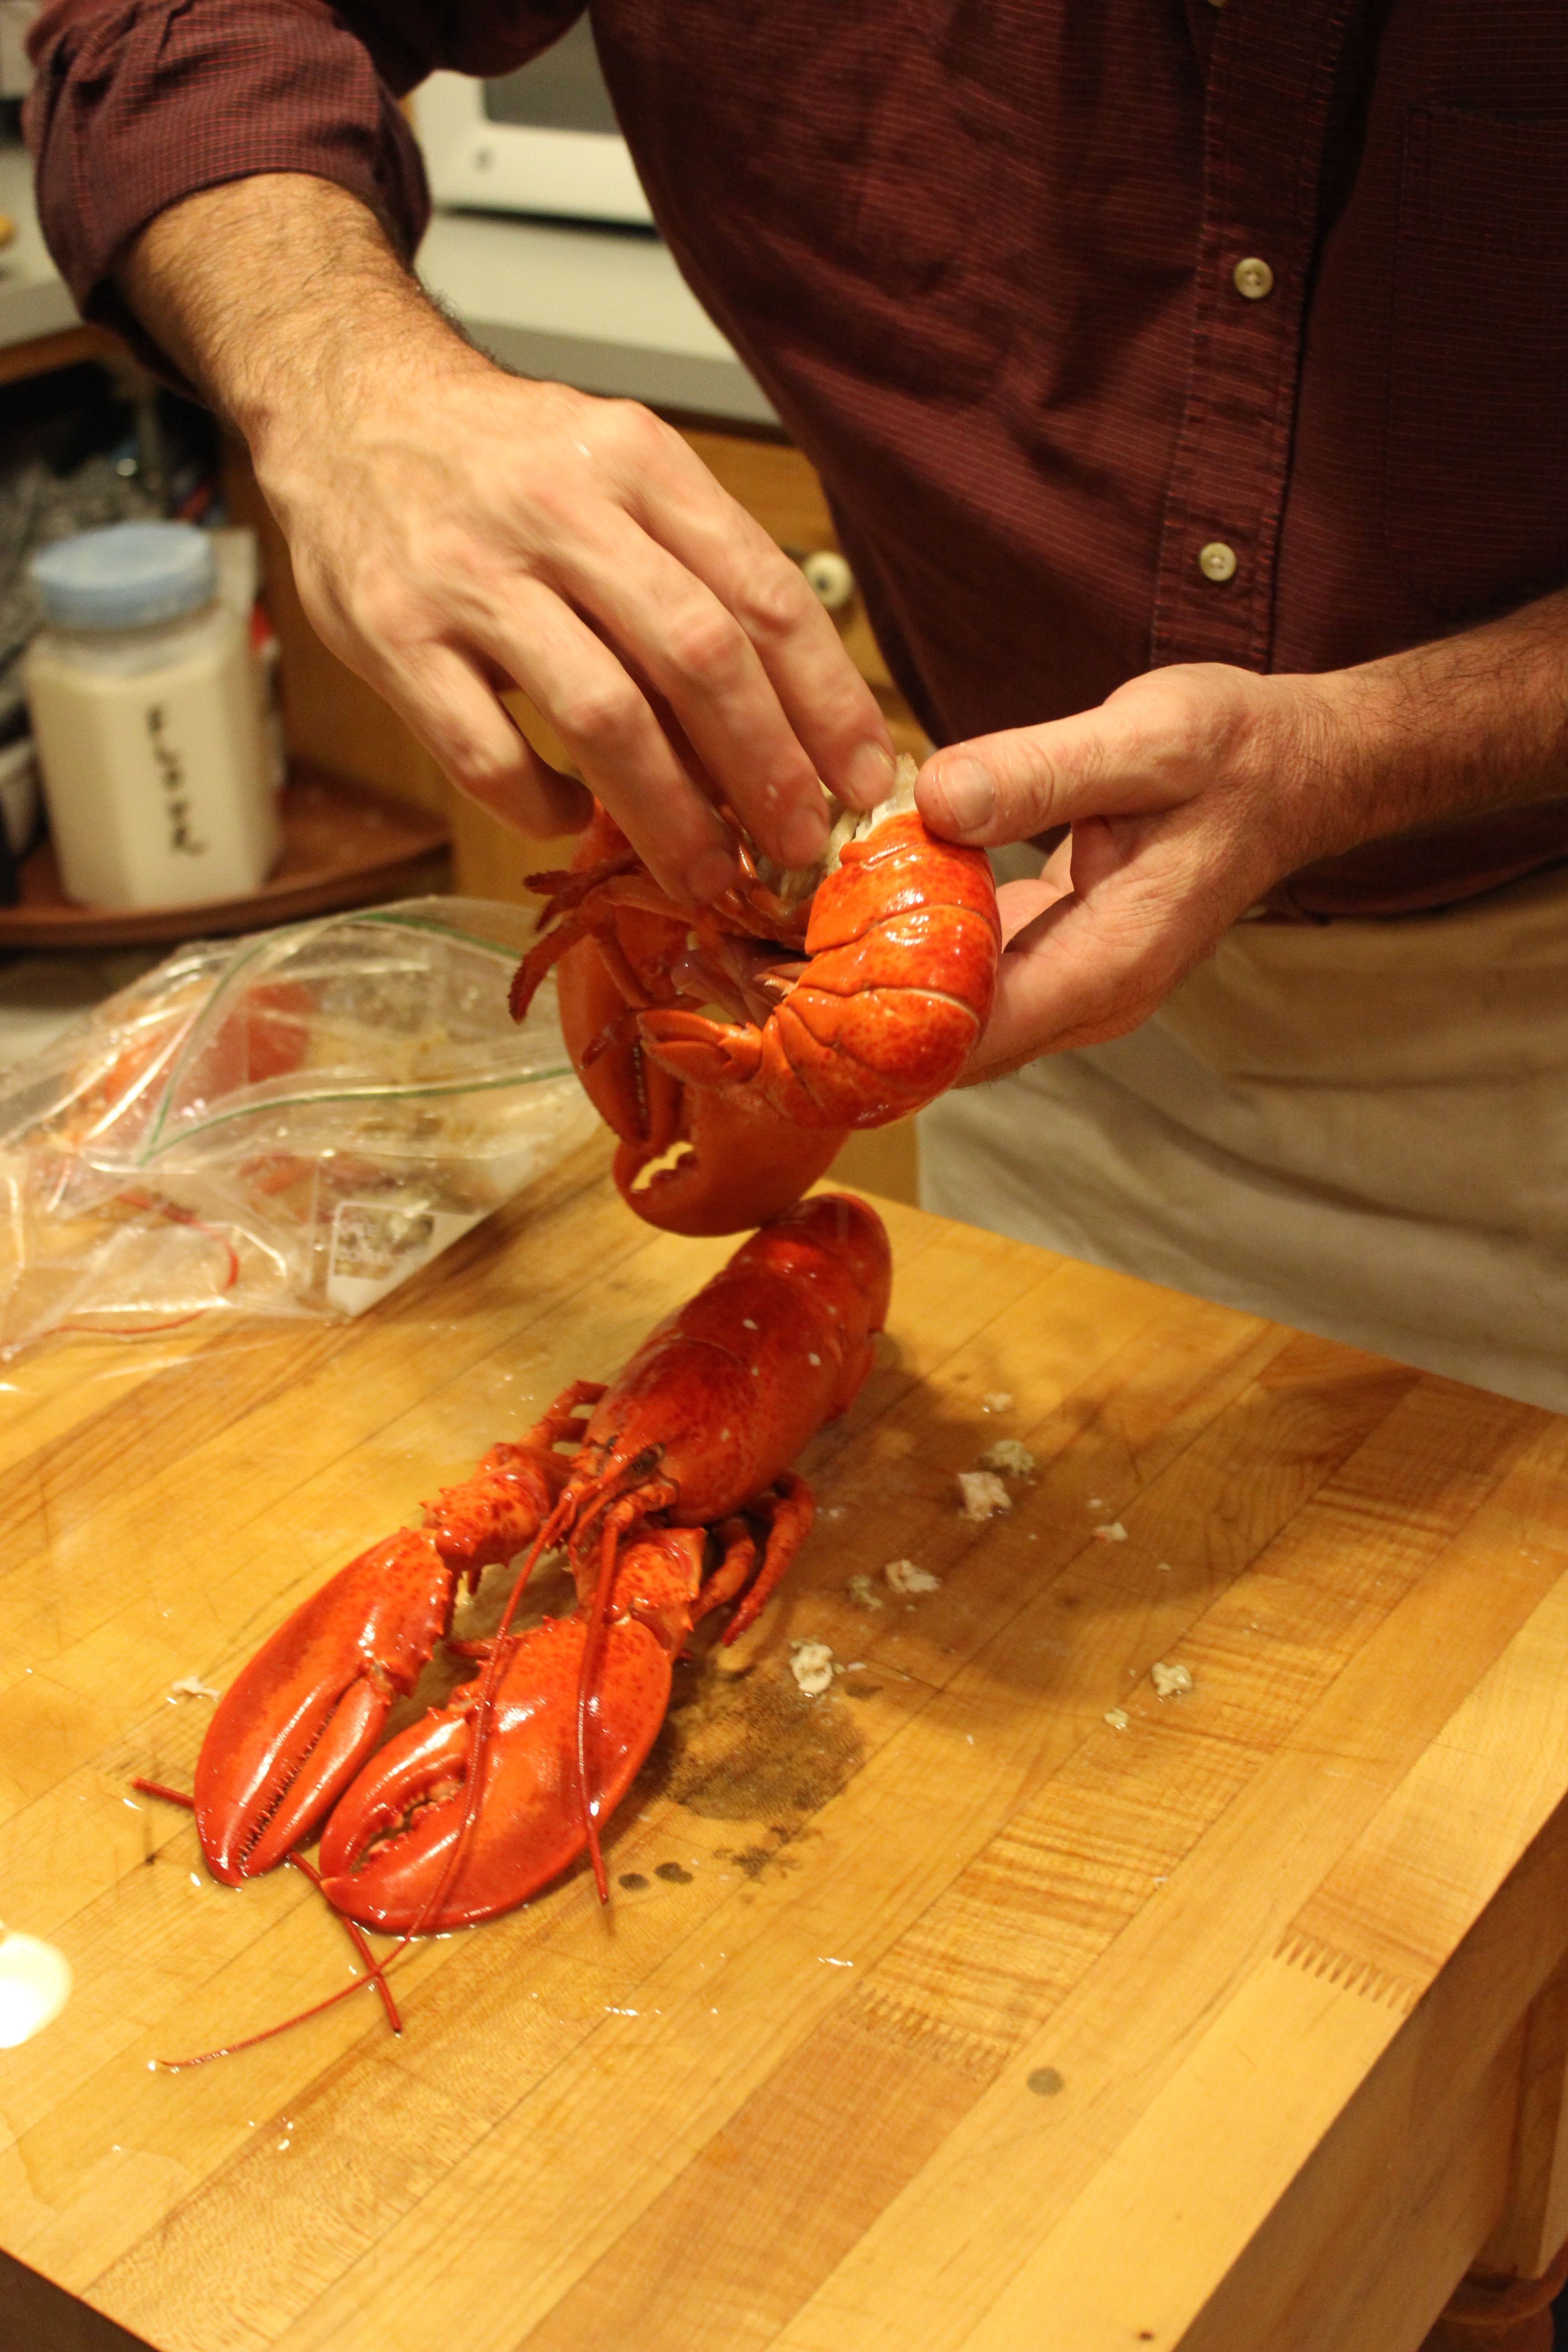
food, cooking, seafood, crab, invertebrate, lobster, crustacean, sense, decapoda, animal source foods, dungeness crab, seafood boil